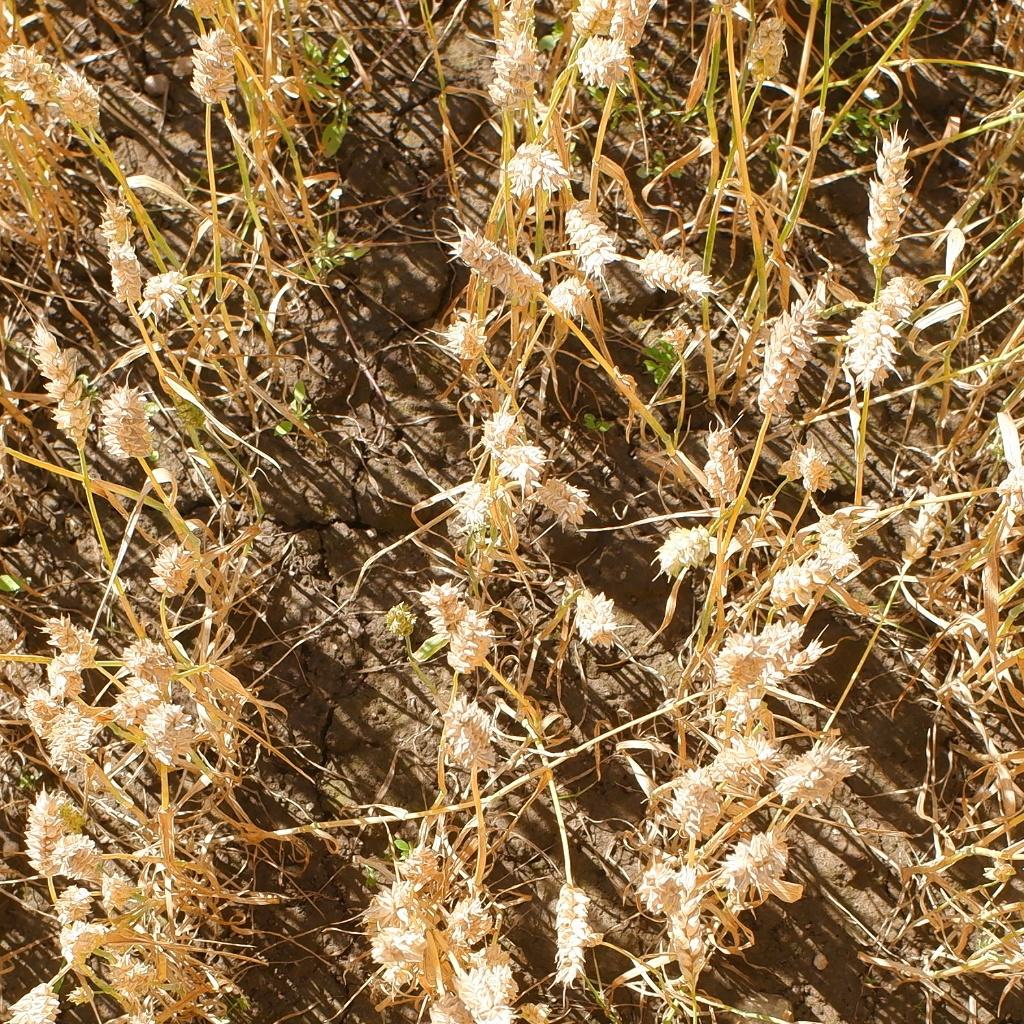
Country: Norway
Location: NMBU
Wheat development stage: Filling